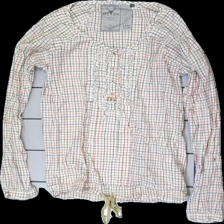
View: front
Type: Blouse
Category: Ladies
Brand: Not in the list
Brand text on label: BWNY Jeans
Colors: Black, White, Red, Multicolor
Material: 100% Cotton
Pattern: Checkered print
Cut: Regular
Size: 38
Season: All
Price range: 50-100
Recommended usage: Reuse
Description: Checkered blouse